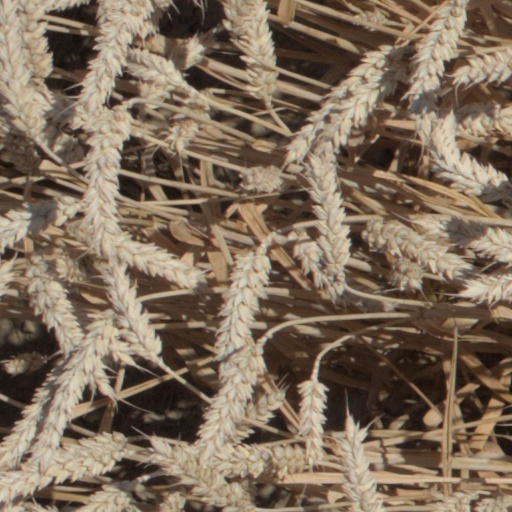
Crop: wheat